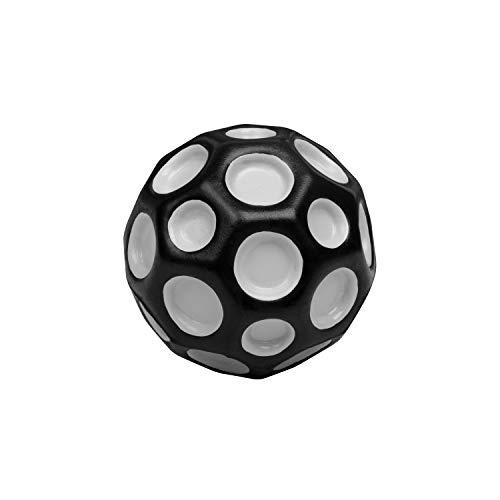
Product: Waboba NASA Moon Ball for Outdoor Bouncing
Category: Toys & Games | Novelty & Gag Toys
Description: Take your ball-bouncing game to the moon with Waboba’s NASA Moon Ball.
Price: $6.27
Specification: ProductDimensions:2.6x2x2.6inches|ItemWeight:2.88ounces|ShippingWeight:2.4ounces(Viewshippingratesandpolicies)|ASIN:B07TN41MFX|Itemmodelnumber:326C01_A|Manufacturerrecommendedage:5yearsandup